Mary-Kate and Ashley Olsen

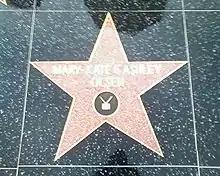

In 2000, the Olsens appeared in an episode of "7th Heaven" as bad girls Sue and Carol Murphy. The following year, the sisters starred in two new series: "So Little Time", a live-action sitcom on Fox Family (later ABC Family); and "Mary-Kate and Ashley in Action!", an animated series airing Saturday mornings on ABC. Both shows were canceled after one season, although Mary-Kate received a Daytime Emmy Award nomination for her performance on "So Little Time".